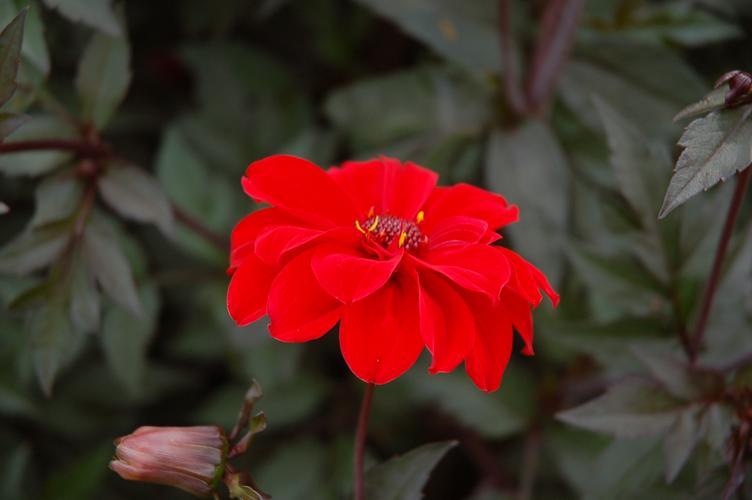
Label: bishop of llandaff